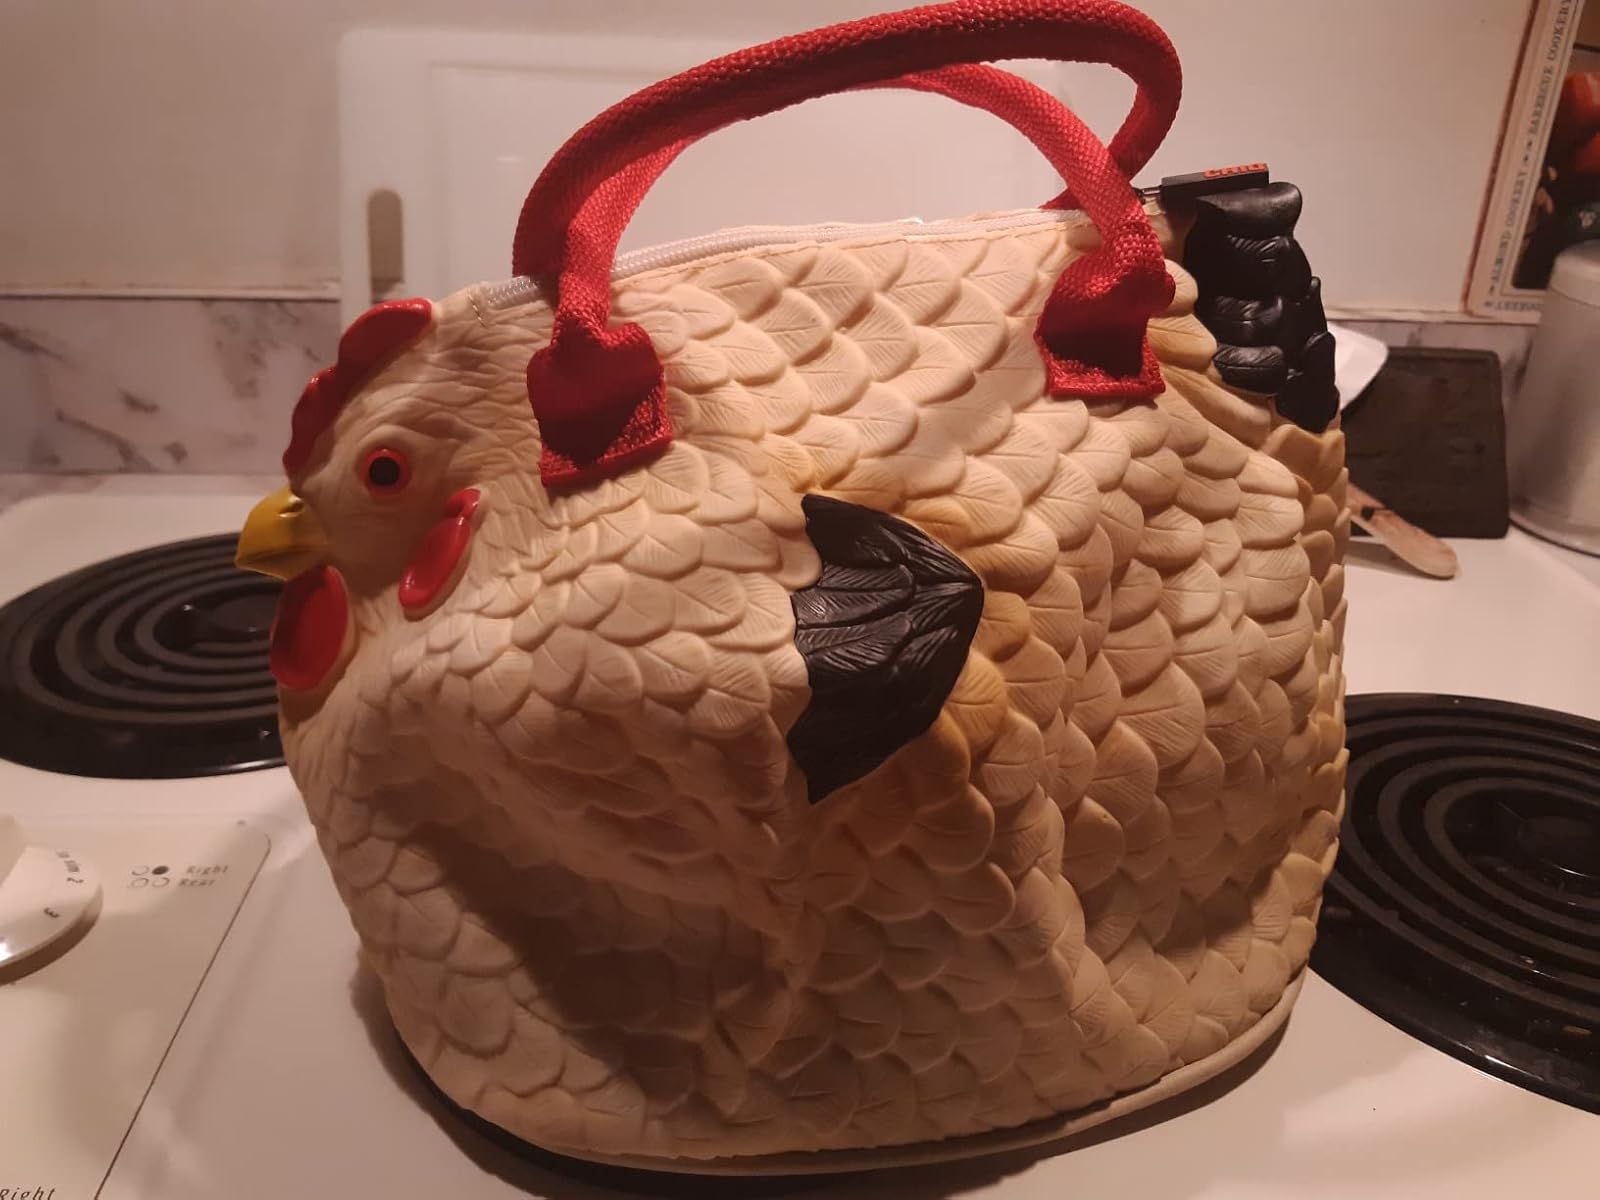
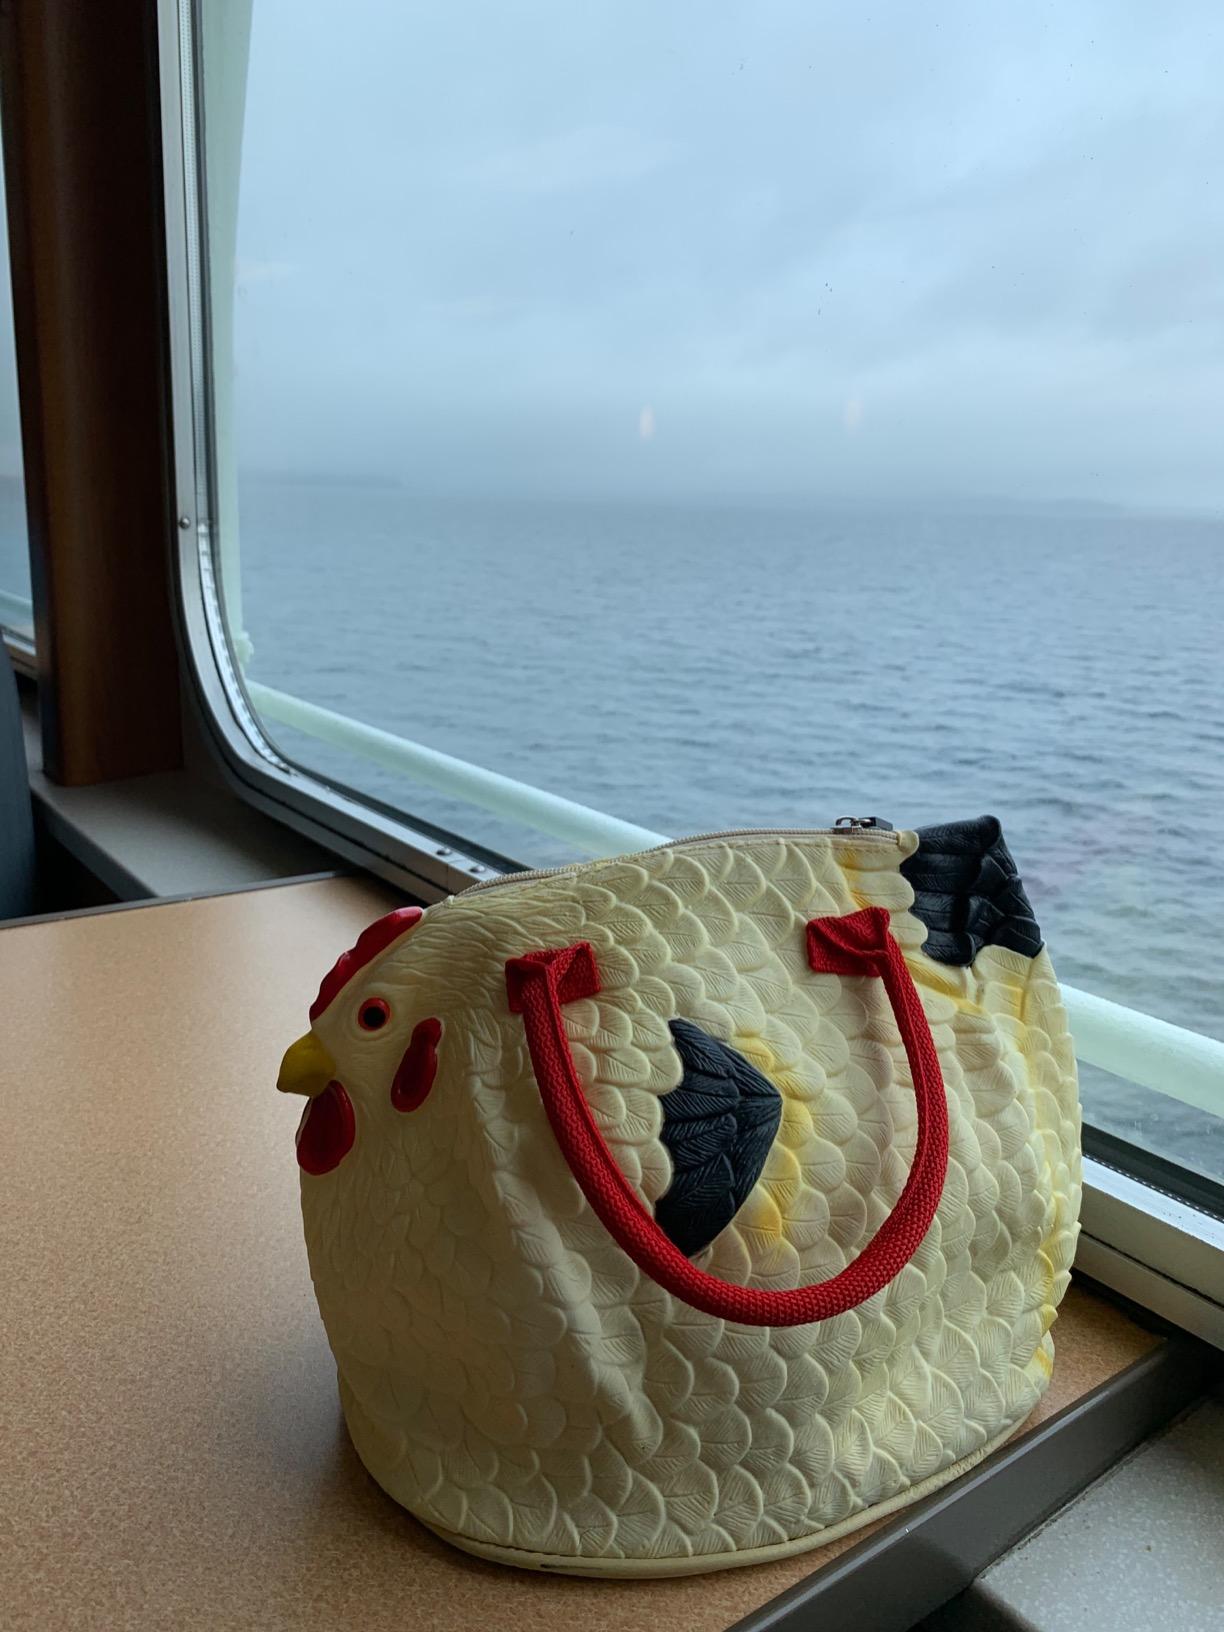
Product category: accessories_handbag
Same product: yes